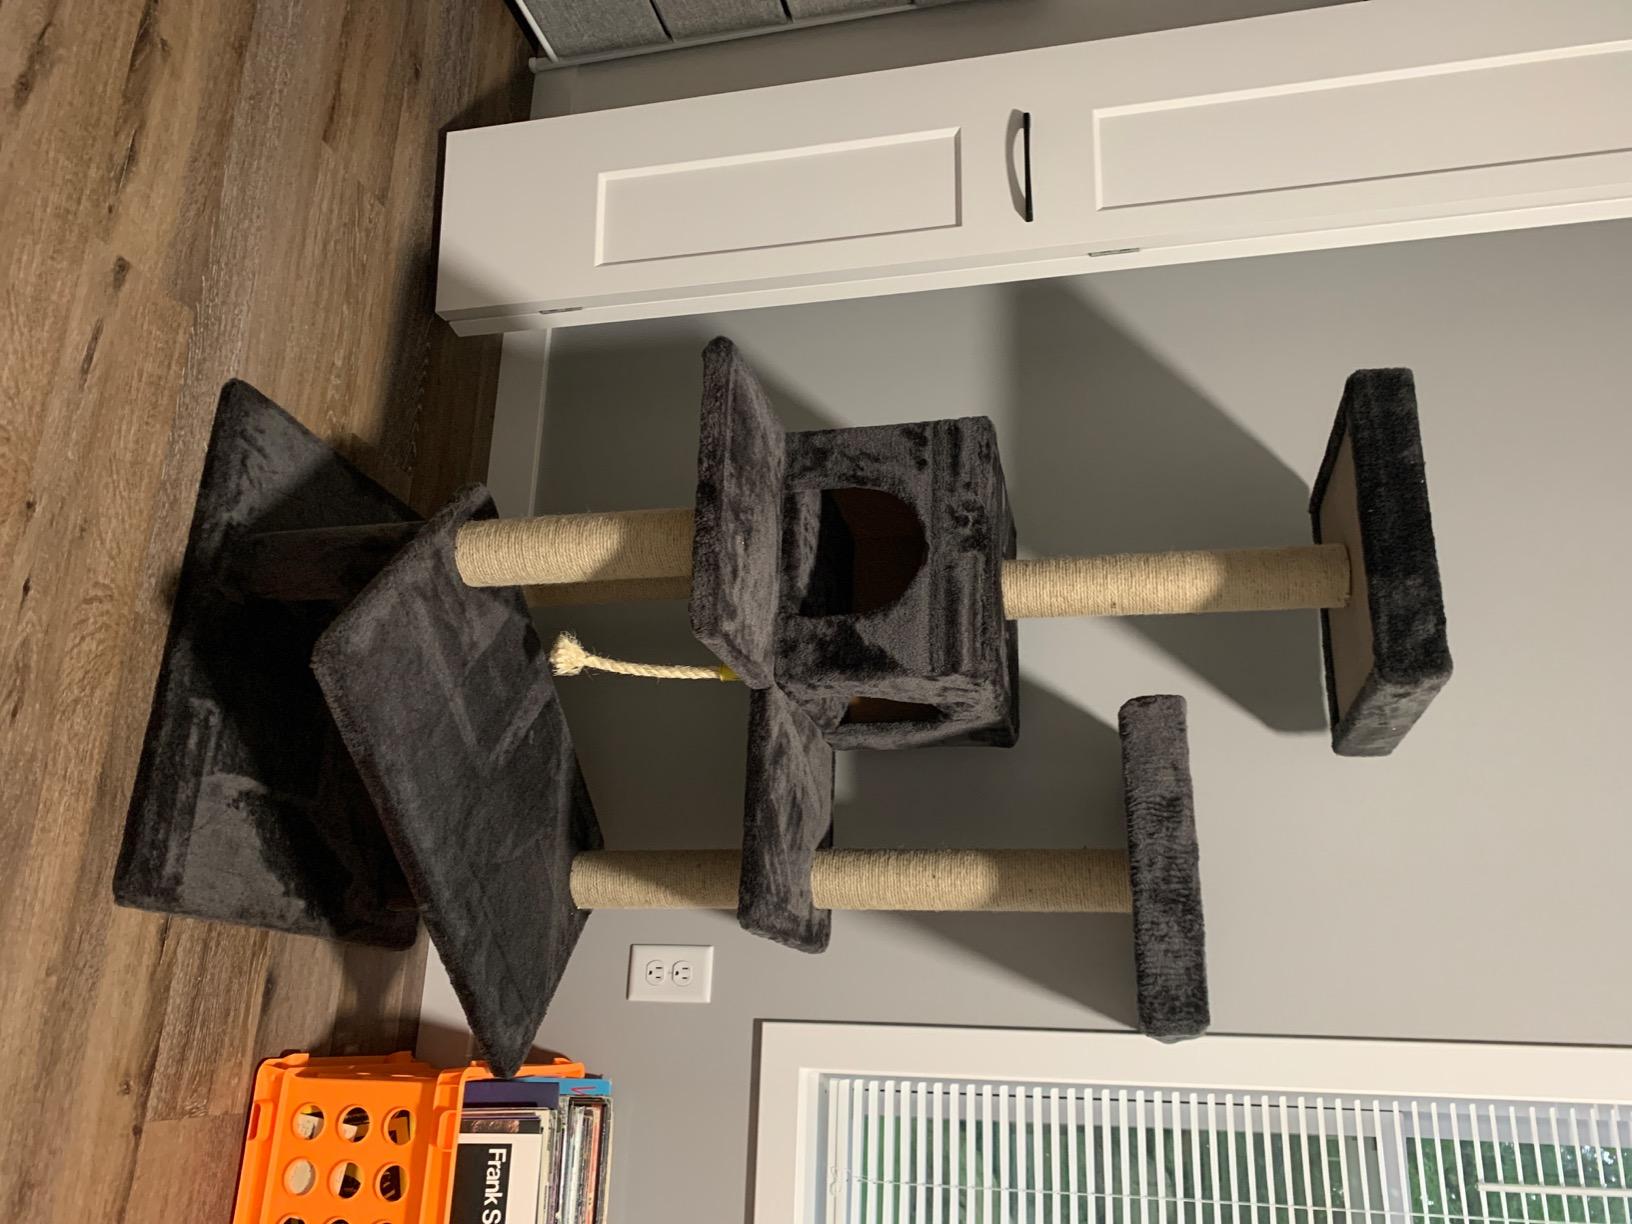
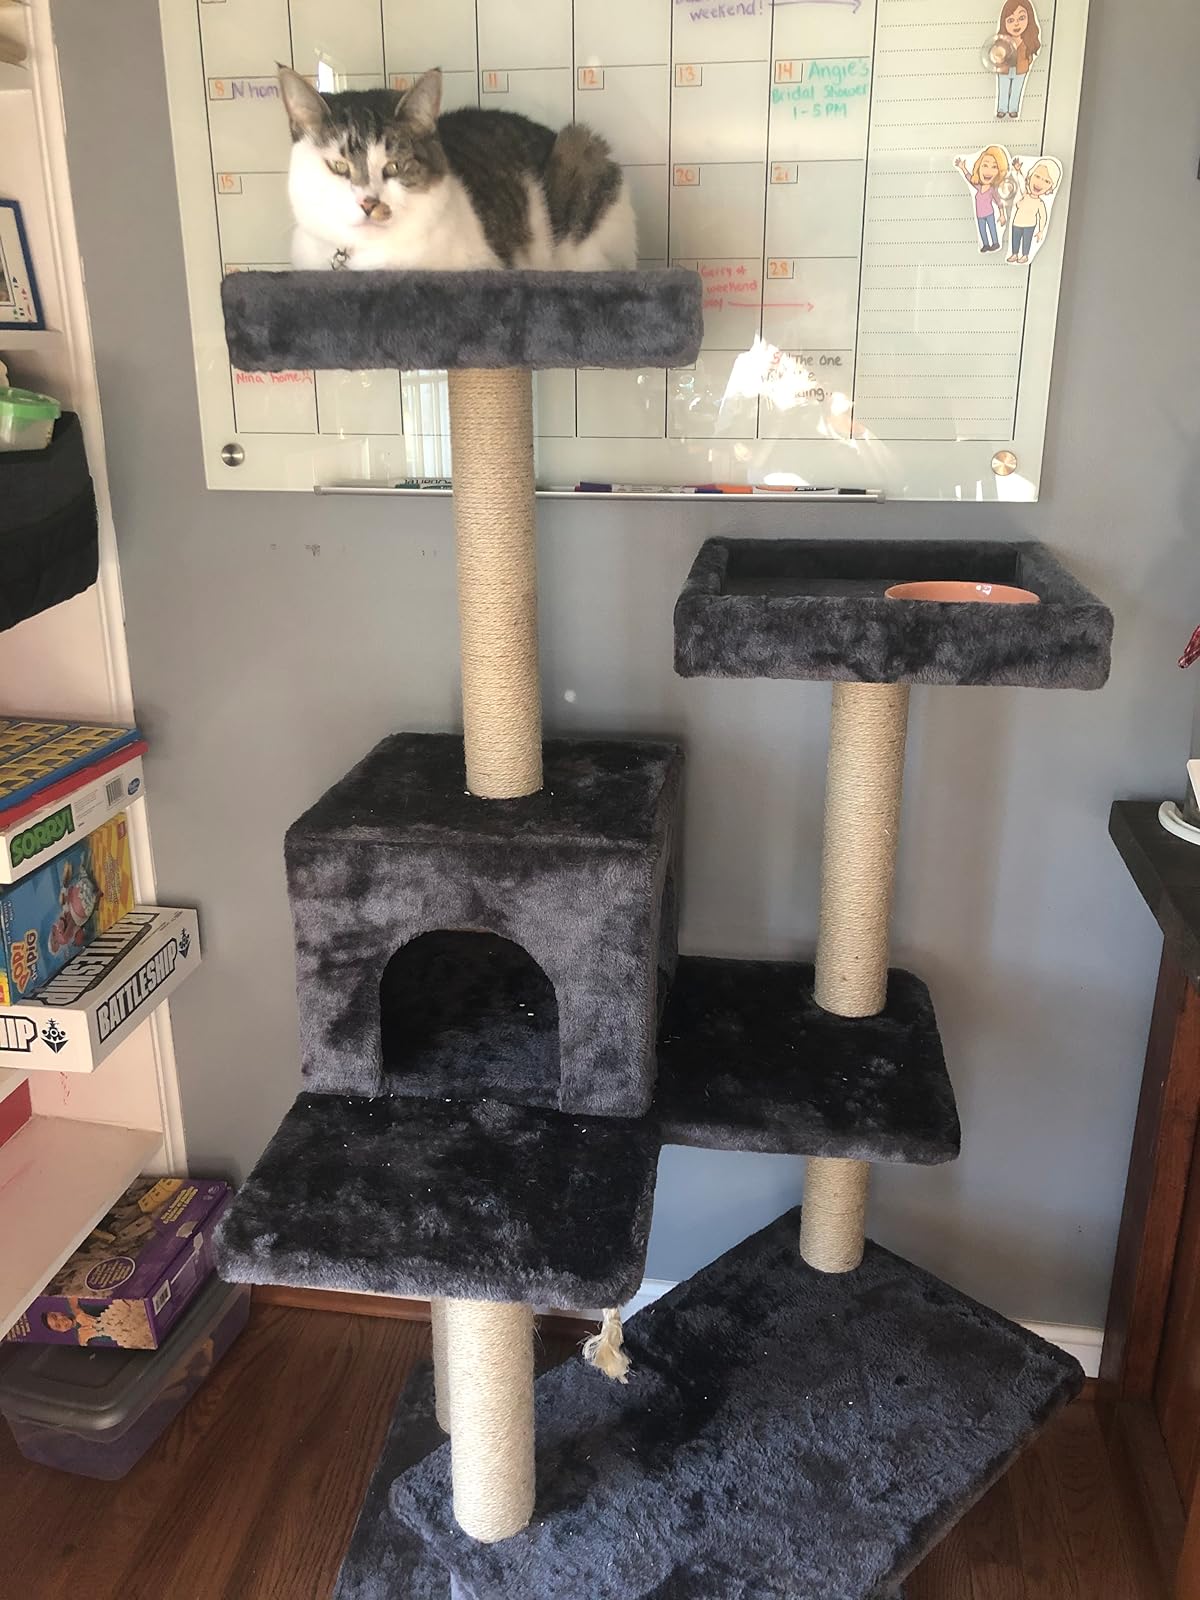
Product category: items_cat tree
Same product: yes